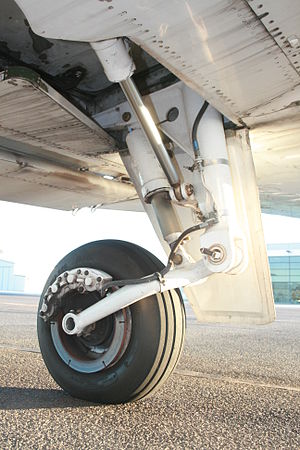
Landingsstel / Understel på fly / Affjedring / Moderne affjedring
"Et landingsstel eller understel er det bærende system som et luftfartøj benytter til at lande på eller starte fra, som understøtter flyet når det ikke er i brug, og til at transportere sig rundt på overfladen ved hastigheder for lave til at fartøjet er luftbårent. Udtrykket ""understel"" bruges i luftfartsbranchen, ""landingstel"" bruges oftest af udenforstående.